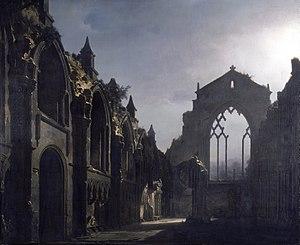
Holyrood Abbey est une abbaye en ruines des Canons Regular d'Édimbourg, en Écosse, fondée en 1128 par David Iᵉʳ d'Écosse. Elle a été utilisée comme église paroissiale jusqu'au XVIIᵉ siècle, puis est tombée en ruines à partir du XVIIIᵉ siècle.